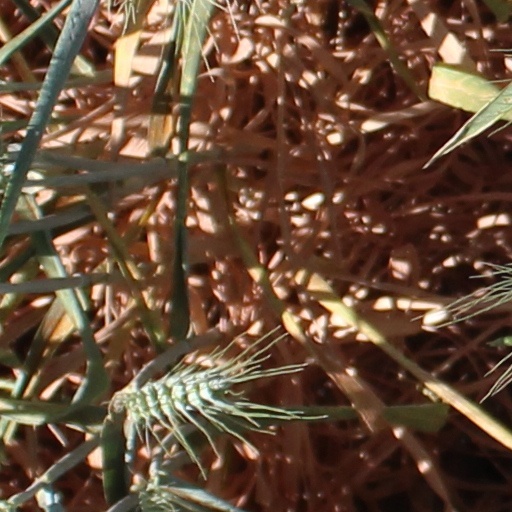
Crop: wheat